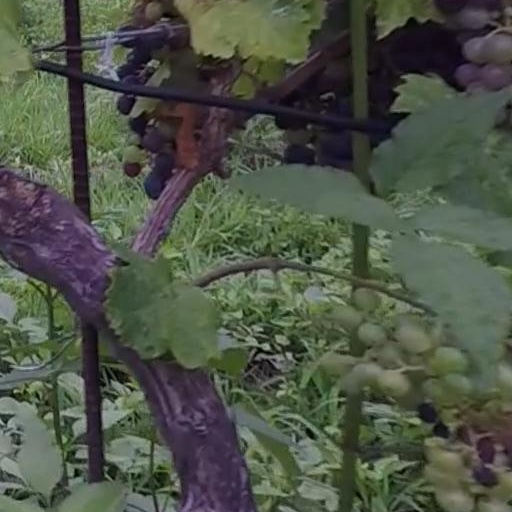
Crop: grape